The Revolution Will Not Be Microwaved

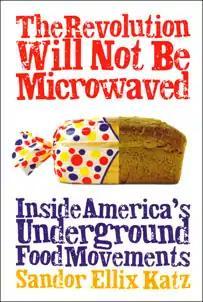

The Revolution Will Not Be Microwaved: Inside America's Underground Food Movements is a 2006 book by food activist Sandor Katz that examines how contemporary food production differs drastically from our recent past. The author challenges the corporate food industry as well as the way we think about food. He suggests how traditional cultural practices of sustainable agriculture might subvert the corporate farm system.